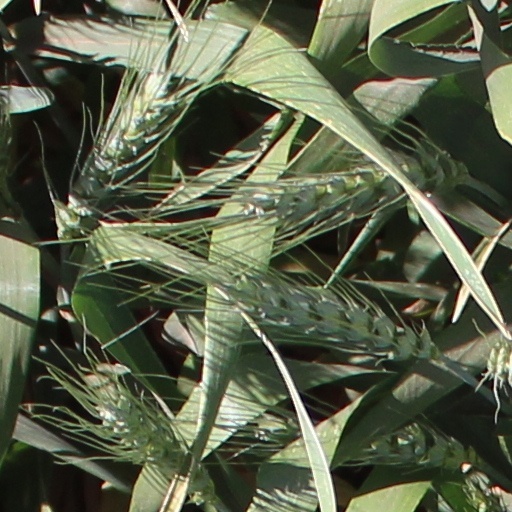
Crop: wheat